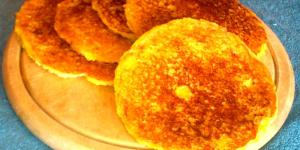
tortillas de maiz tierno